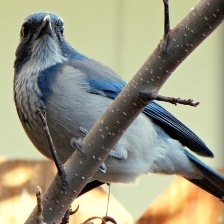
Species: CHARA DE COLLAR
Scientific name: CYANOLYCA ARMILLATA